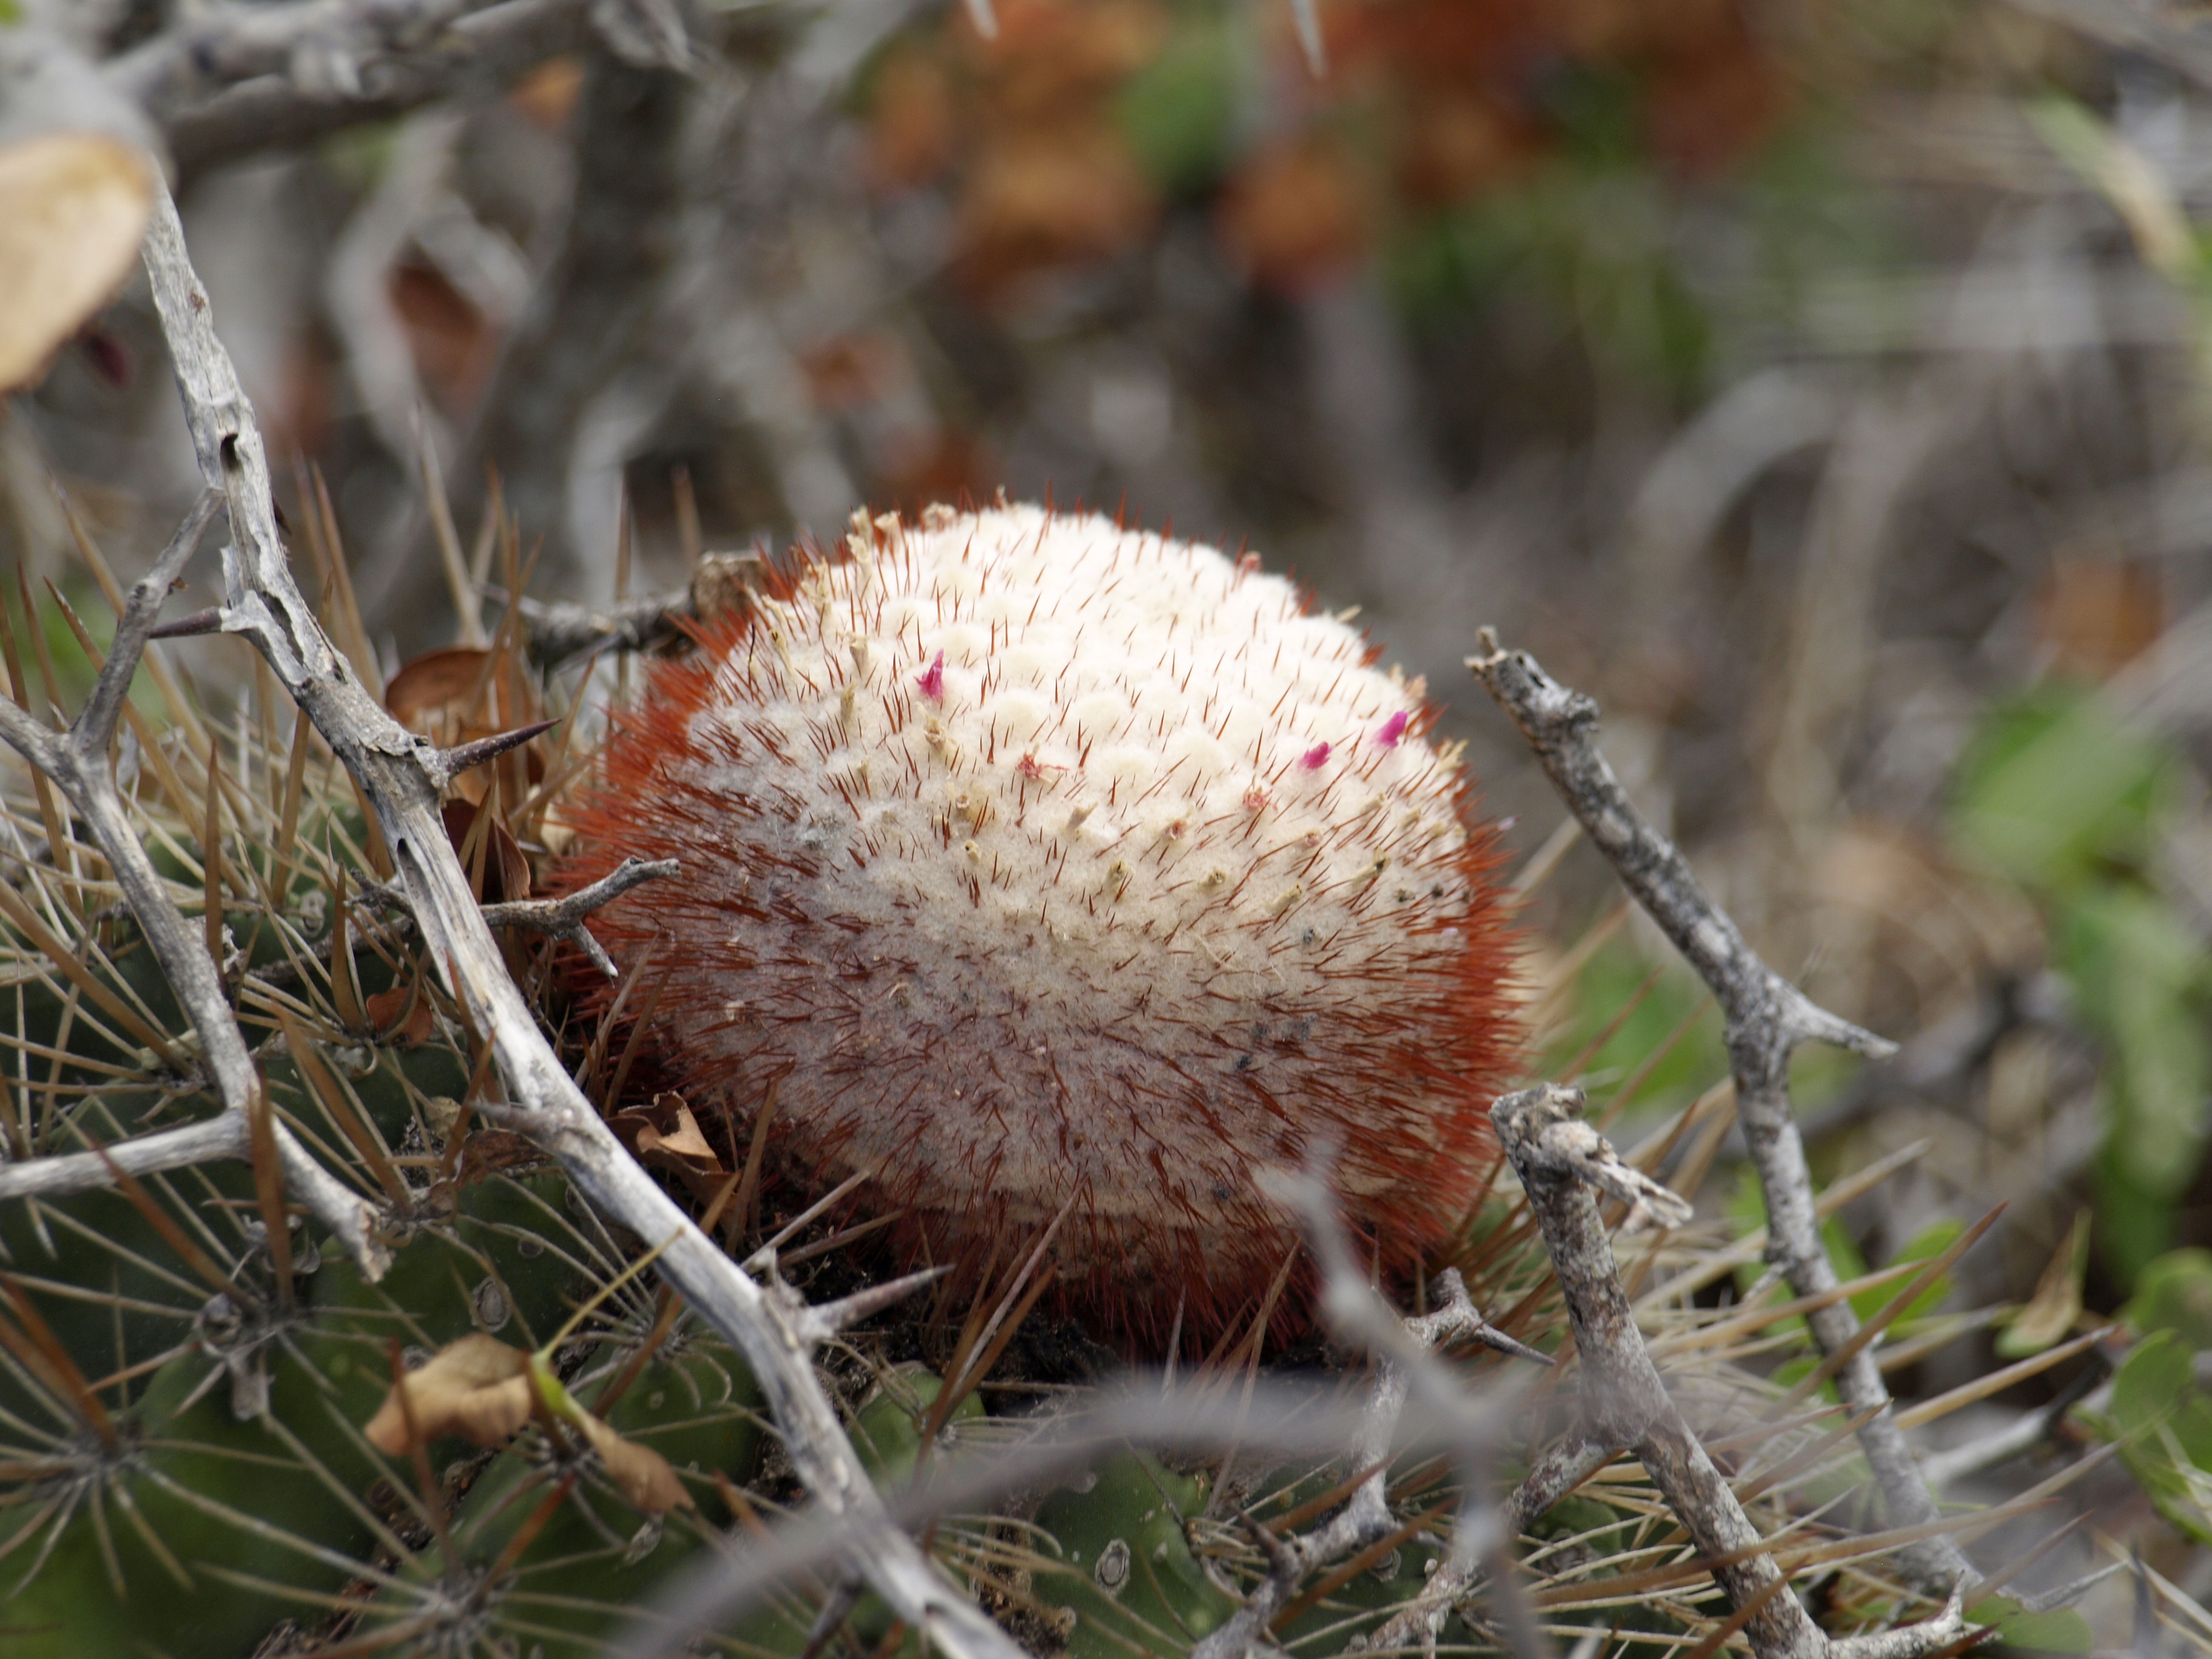
nature, blossom, prickly, cactus, plant, flower, bloom, wildlife, produce, autumn, botany, flora, fauna, wildflower, thorns, caribbean, sting, antilles, spur, macro photography, flowering plant, spiny, pieksig, globose, curacao, land plant, thorns spines and prickles, erinaceidae, melocactus